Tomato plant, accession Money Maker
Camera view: horizontal (90 deg, fisheye); turntable rotation: 0 degrees
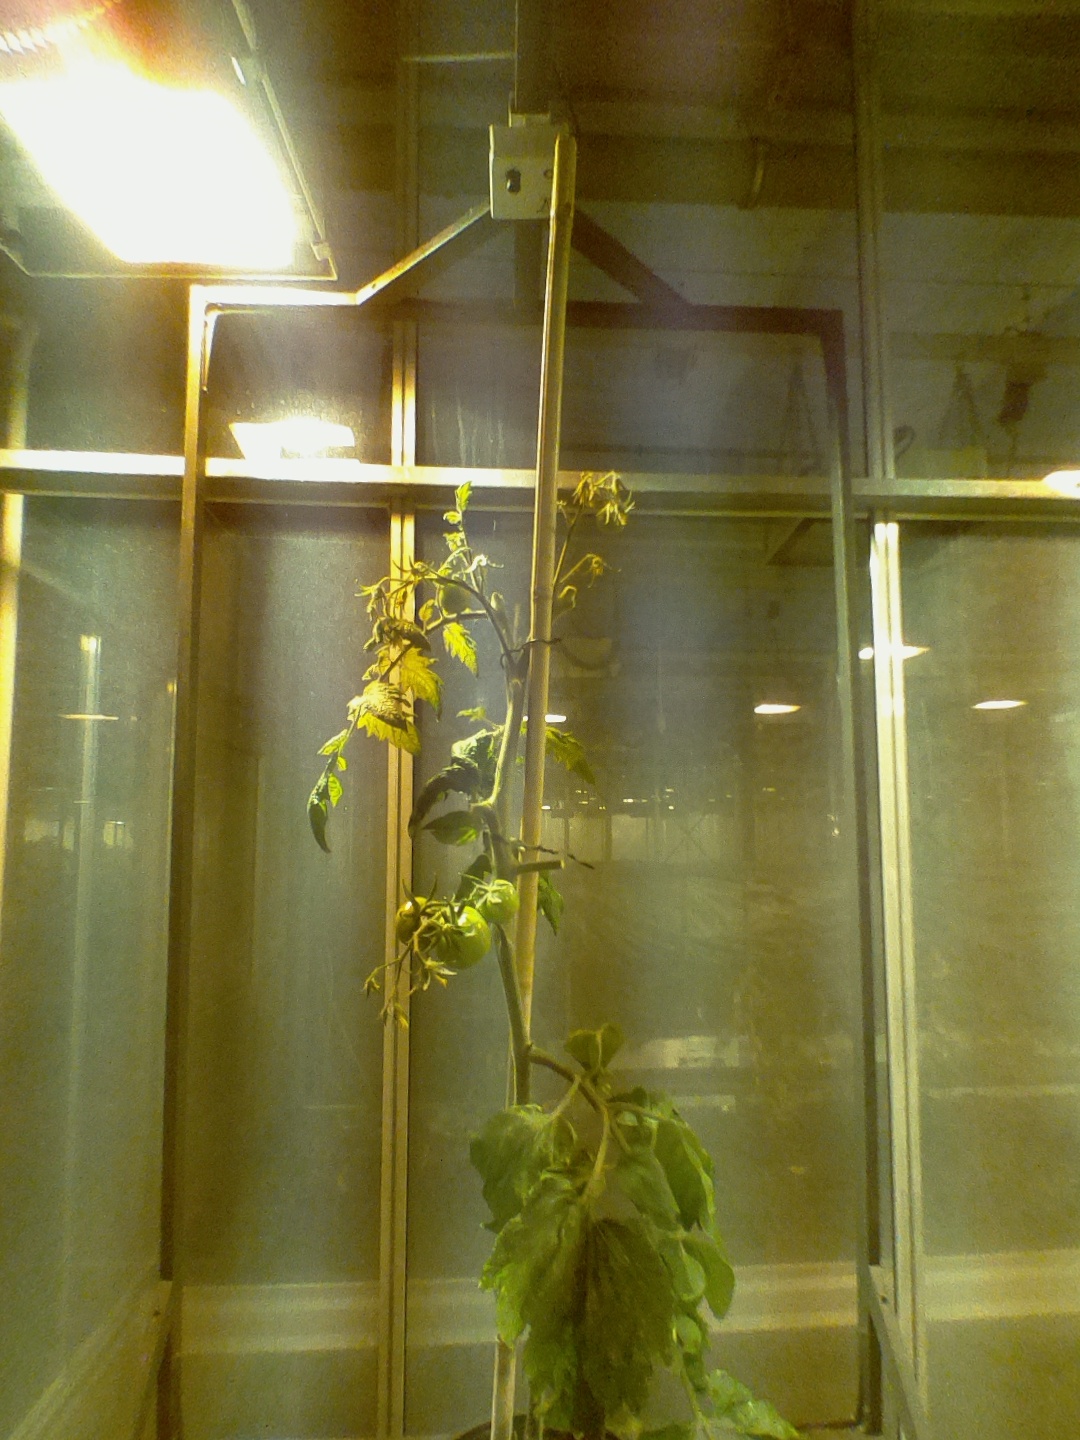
BBCH growth stage 76: 60%-70% of final fruit size